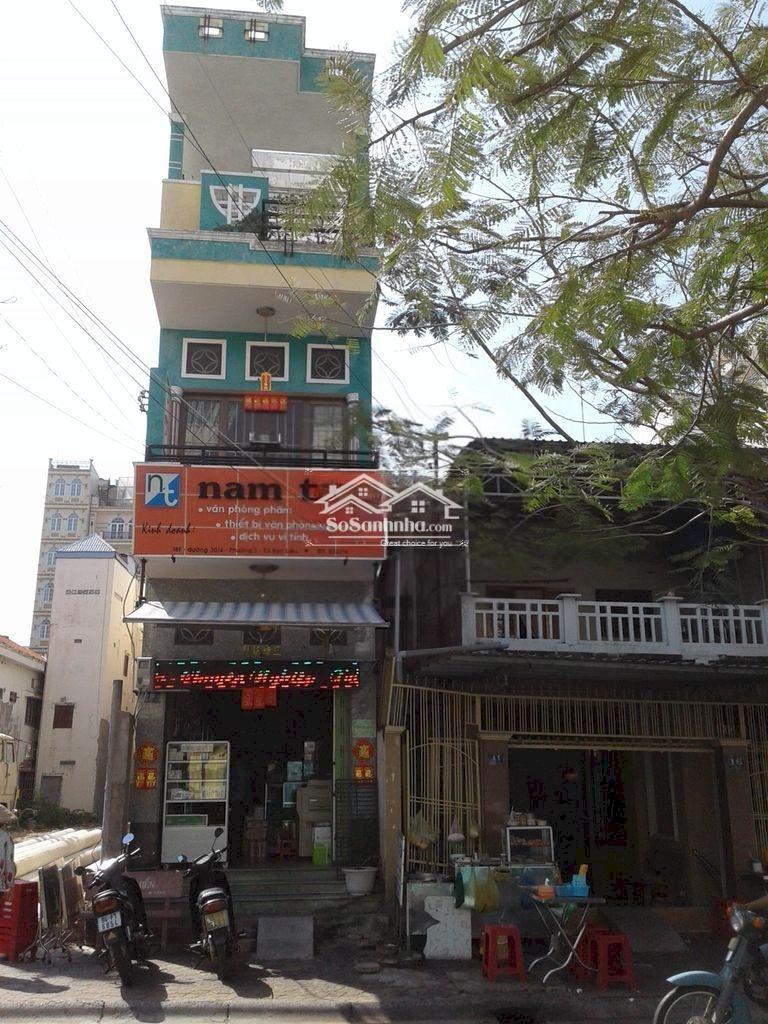
có hai chiếc xe máy đang dựng trước ngôi nhà cao tầng